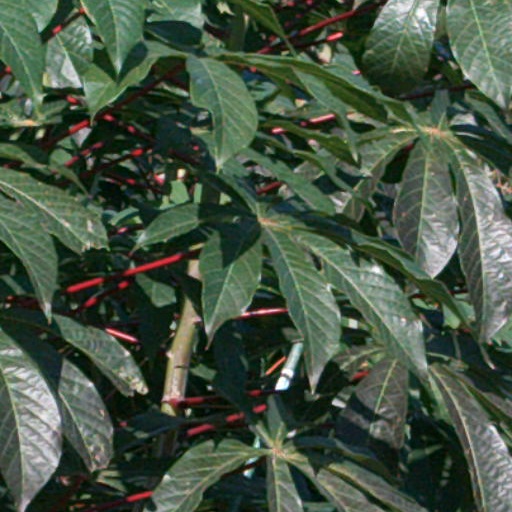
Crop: cassava